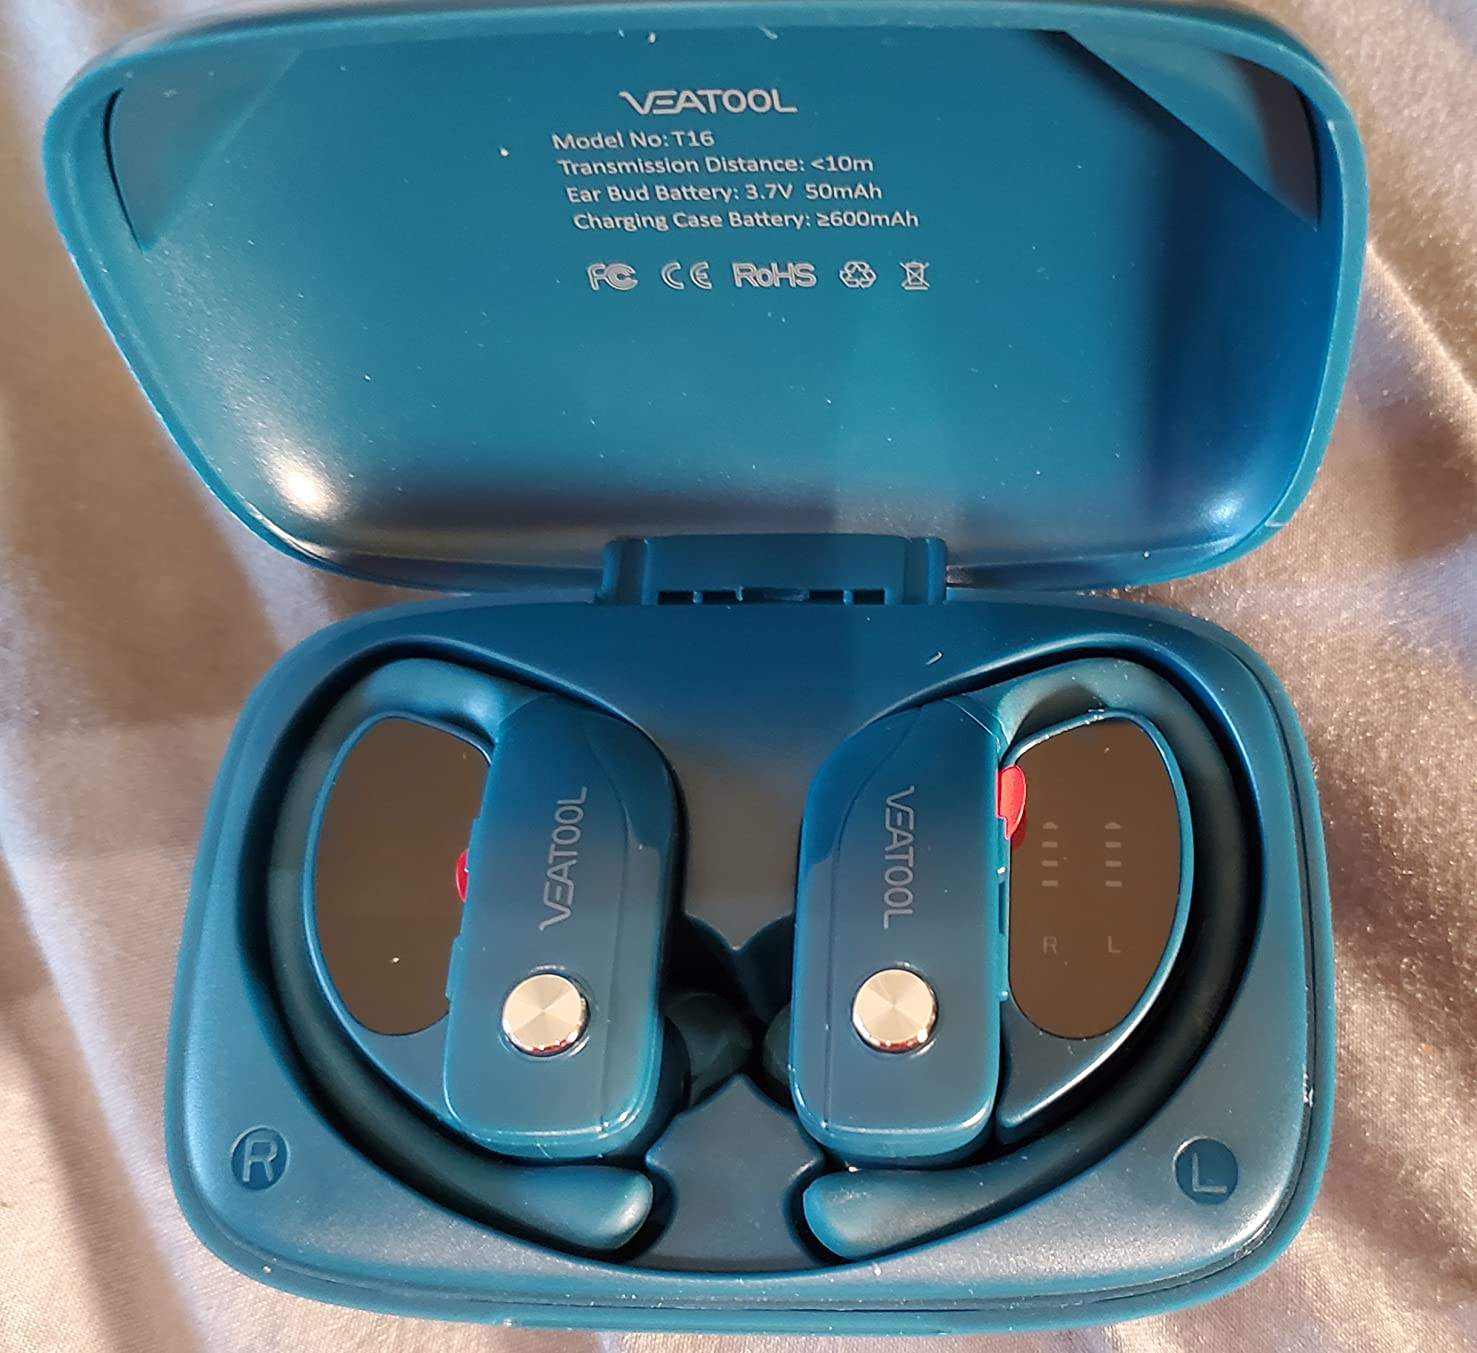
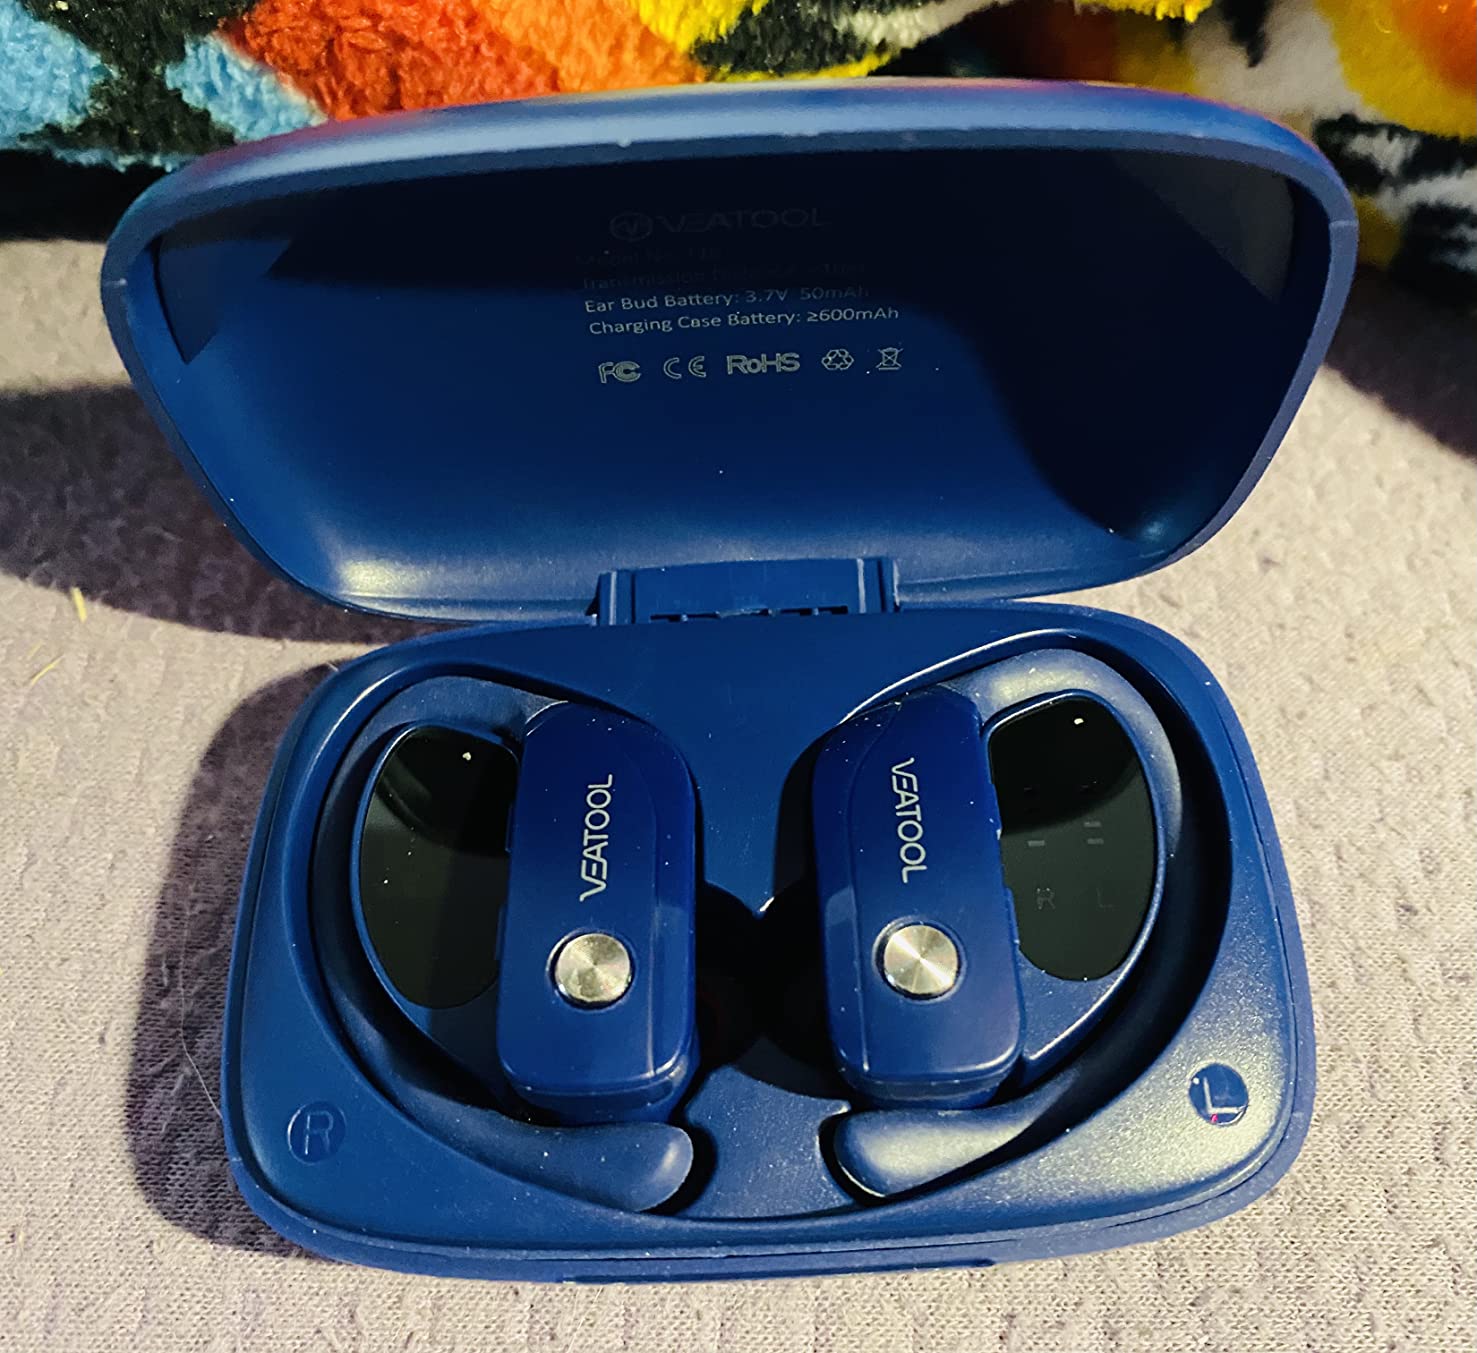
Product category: earbuds
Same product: no